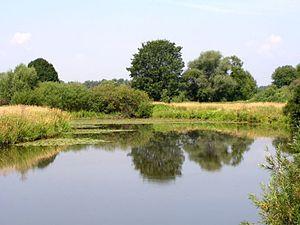
Une mare est une étendue d'eau stagnante peu profonde et de faible superficie. Il n'y a pas de critère précis pour différencier une grande mare d'un petit étang, si ce n'est que les mares n'ont généralement pas d'exutoires, alors que les étangs sont souvent alimentés par une source ou un ruisseau et ont un exutoire. L'étang est souvent artificiel et barré par une « chaussée », un seuil ou un « bief ». La mare d'ornement, généralement artificielle, se différencie du bassin de jardin classique par son eau stagnante.